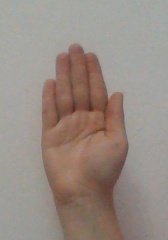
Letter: seen